Júrame (Gisselle song)

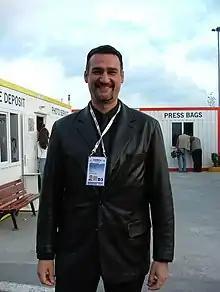
"Júrame" was composed and produced by Colombian musician Kike Santander. Santander later won the Latin Grammy Award for Best Tropical Song in 2001 for the track.

Since 1995, Gisselle had established herself as one of Puerto Rico's top female merengue singers having released six studio albums. Her previous studio album "Atada" (1998) received a Grammy nomination for Best Merengue Album in 2000. Gisselle had desired to record a pop ballad album for a long time. "Many people do not know that I started with pop ballads, so actually this like a return for me", the artist added. Her opportunity came after her record label BMG US Latin had a vote of confidence and brought Colombian musician Kike Santander to help with the project. It was a challenge for Santander due to the fact that Gisselle was not a balladeer.